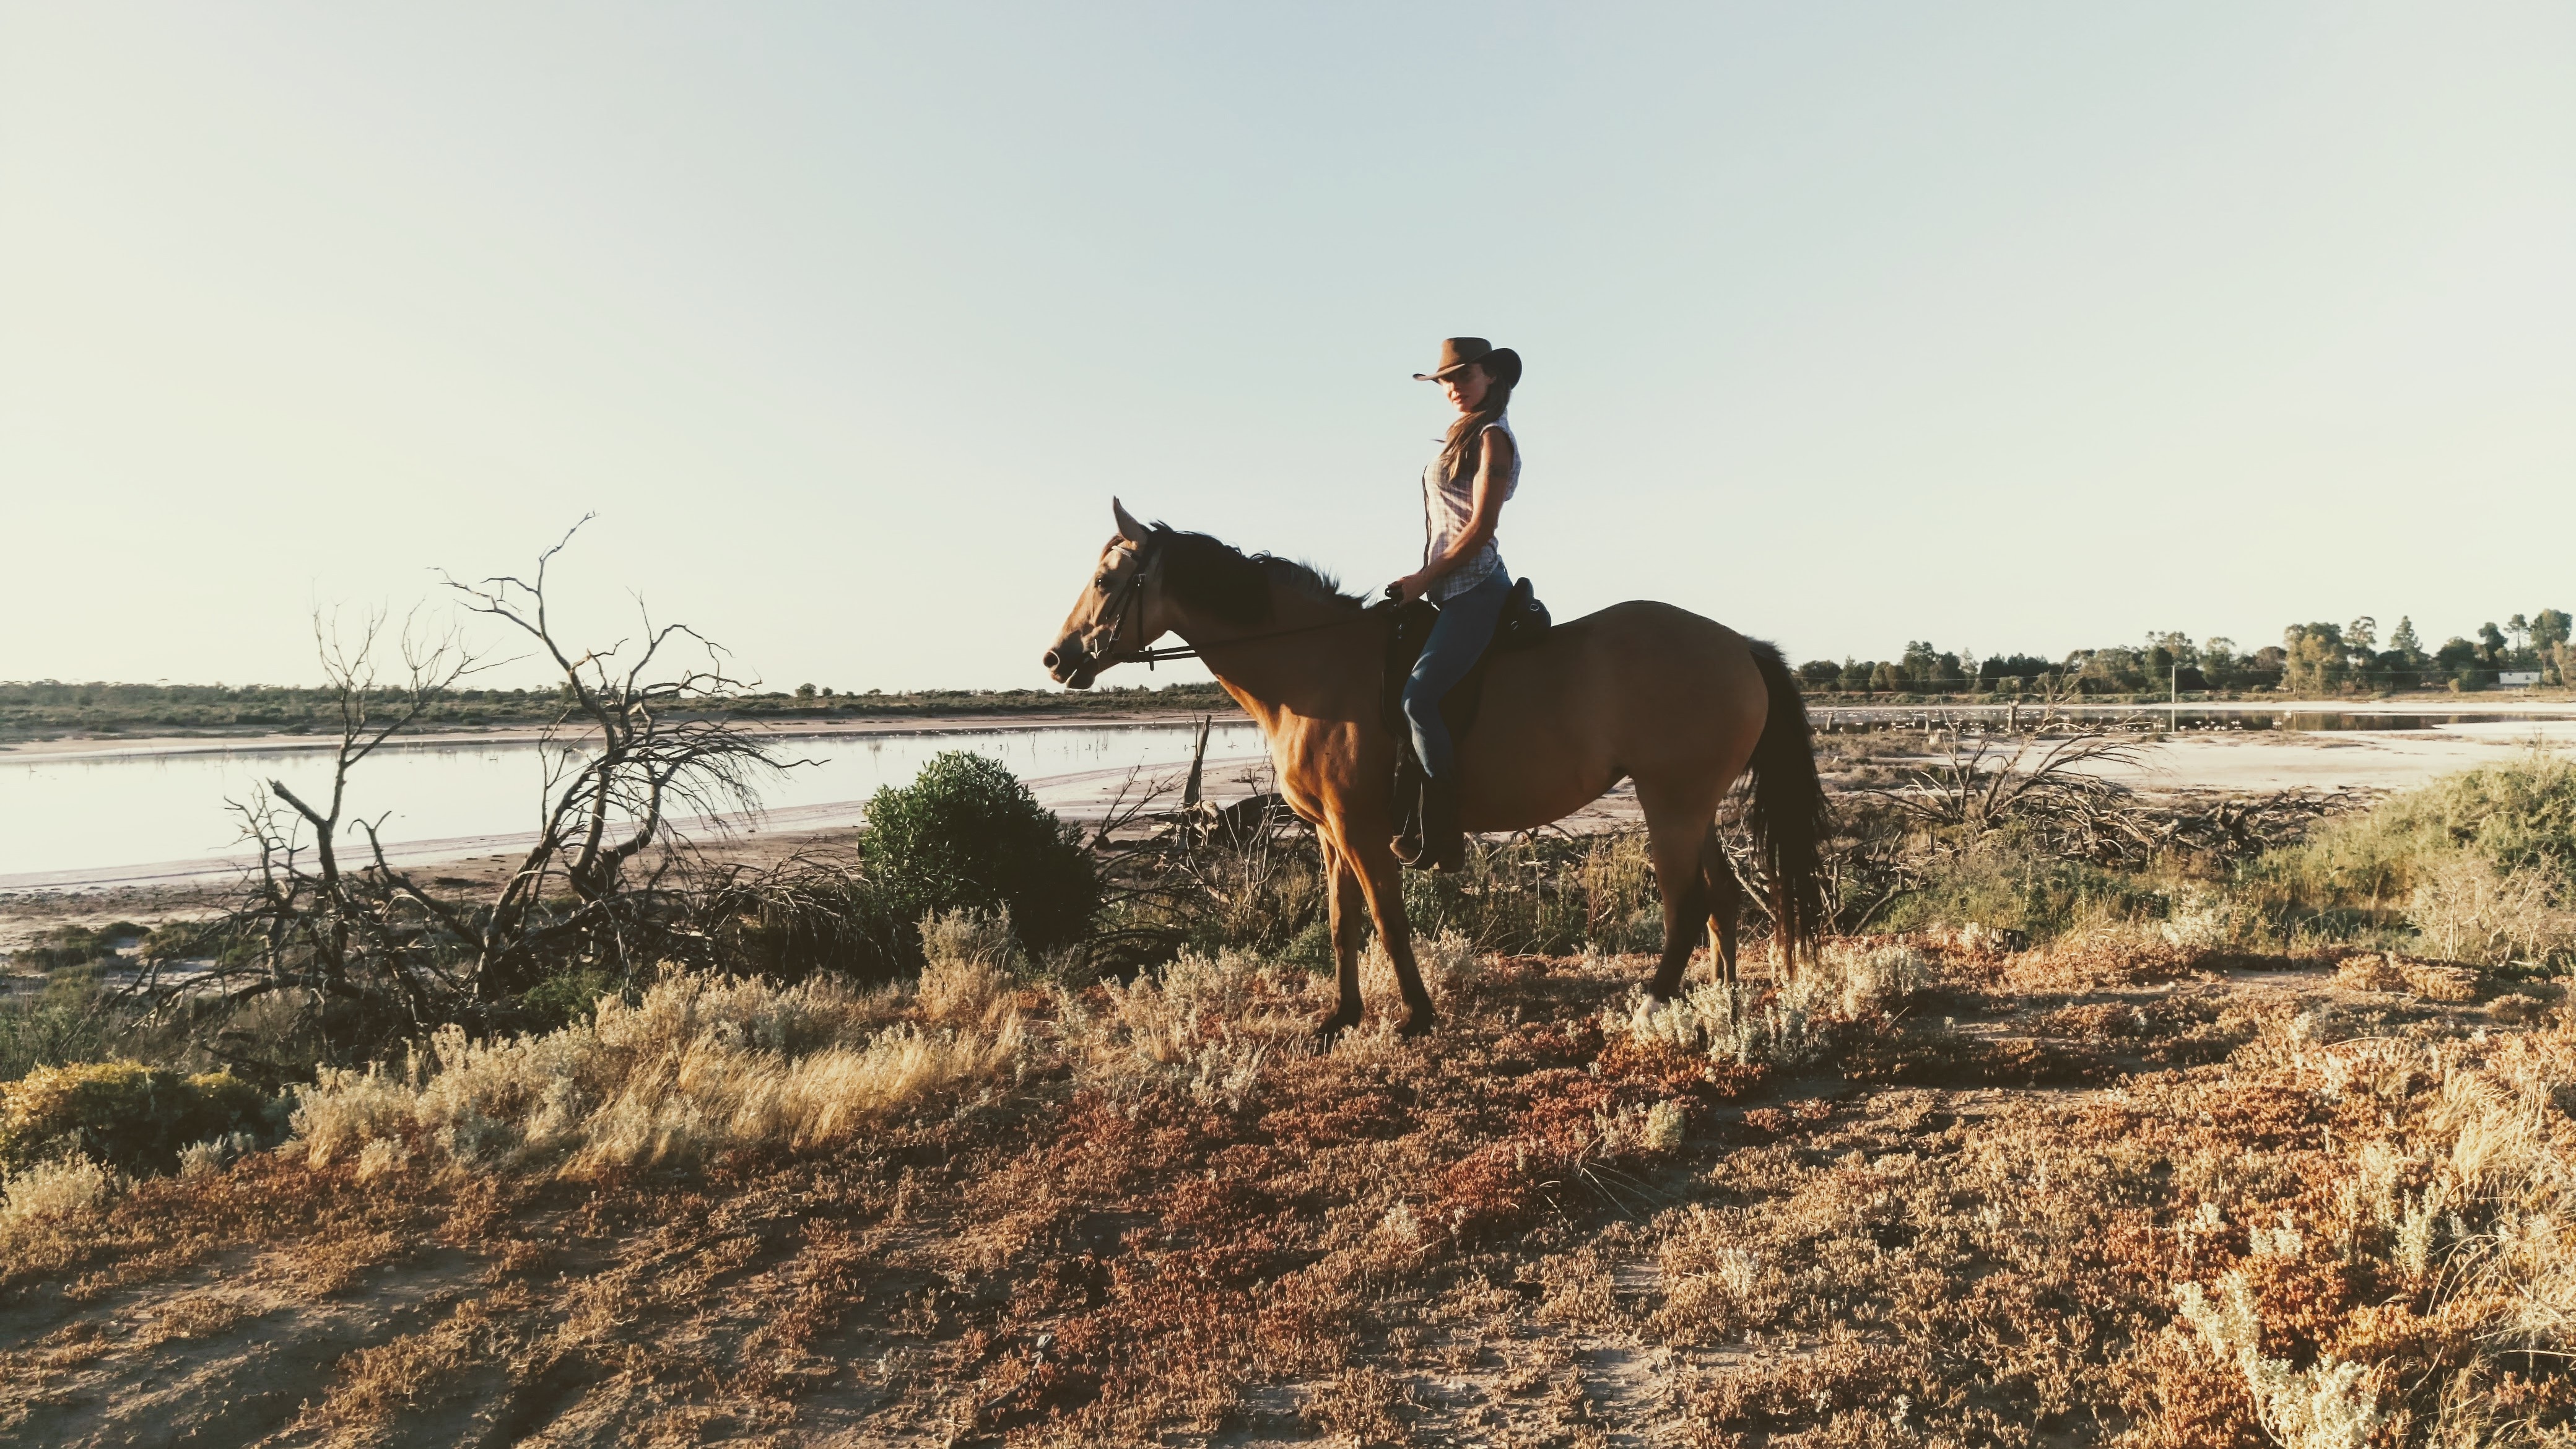
ranch, horse, stallion, mare, equestrianism, pack animal, trail riding, horse like mammal, mustang horse, animal sports